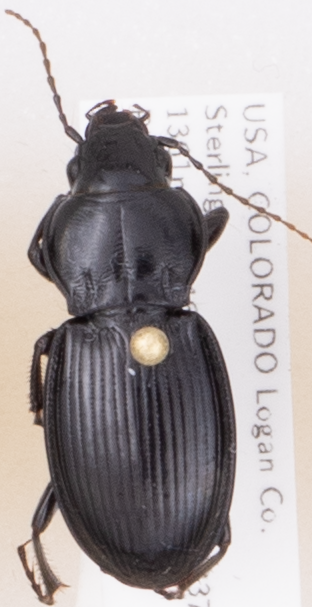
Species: Cyclotrachelus torvus
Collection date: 2018-05-17
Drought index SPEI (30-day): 0.814
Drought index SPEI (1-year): -0.674
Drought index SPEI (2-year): -0.184